Religion in Tokelau

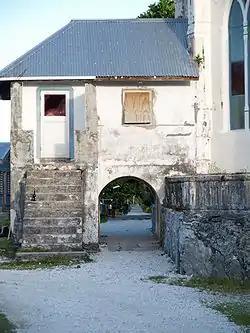
The back of the Catholic Church on Nukunonu in Tokelau. The arch goes over the main street of the village.

The vast majority of people in Tokelau are Christians and Christianity plays a significant role in the Tokelauan way of life.